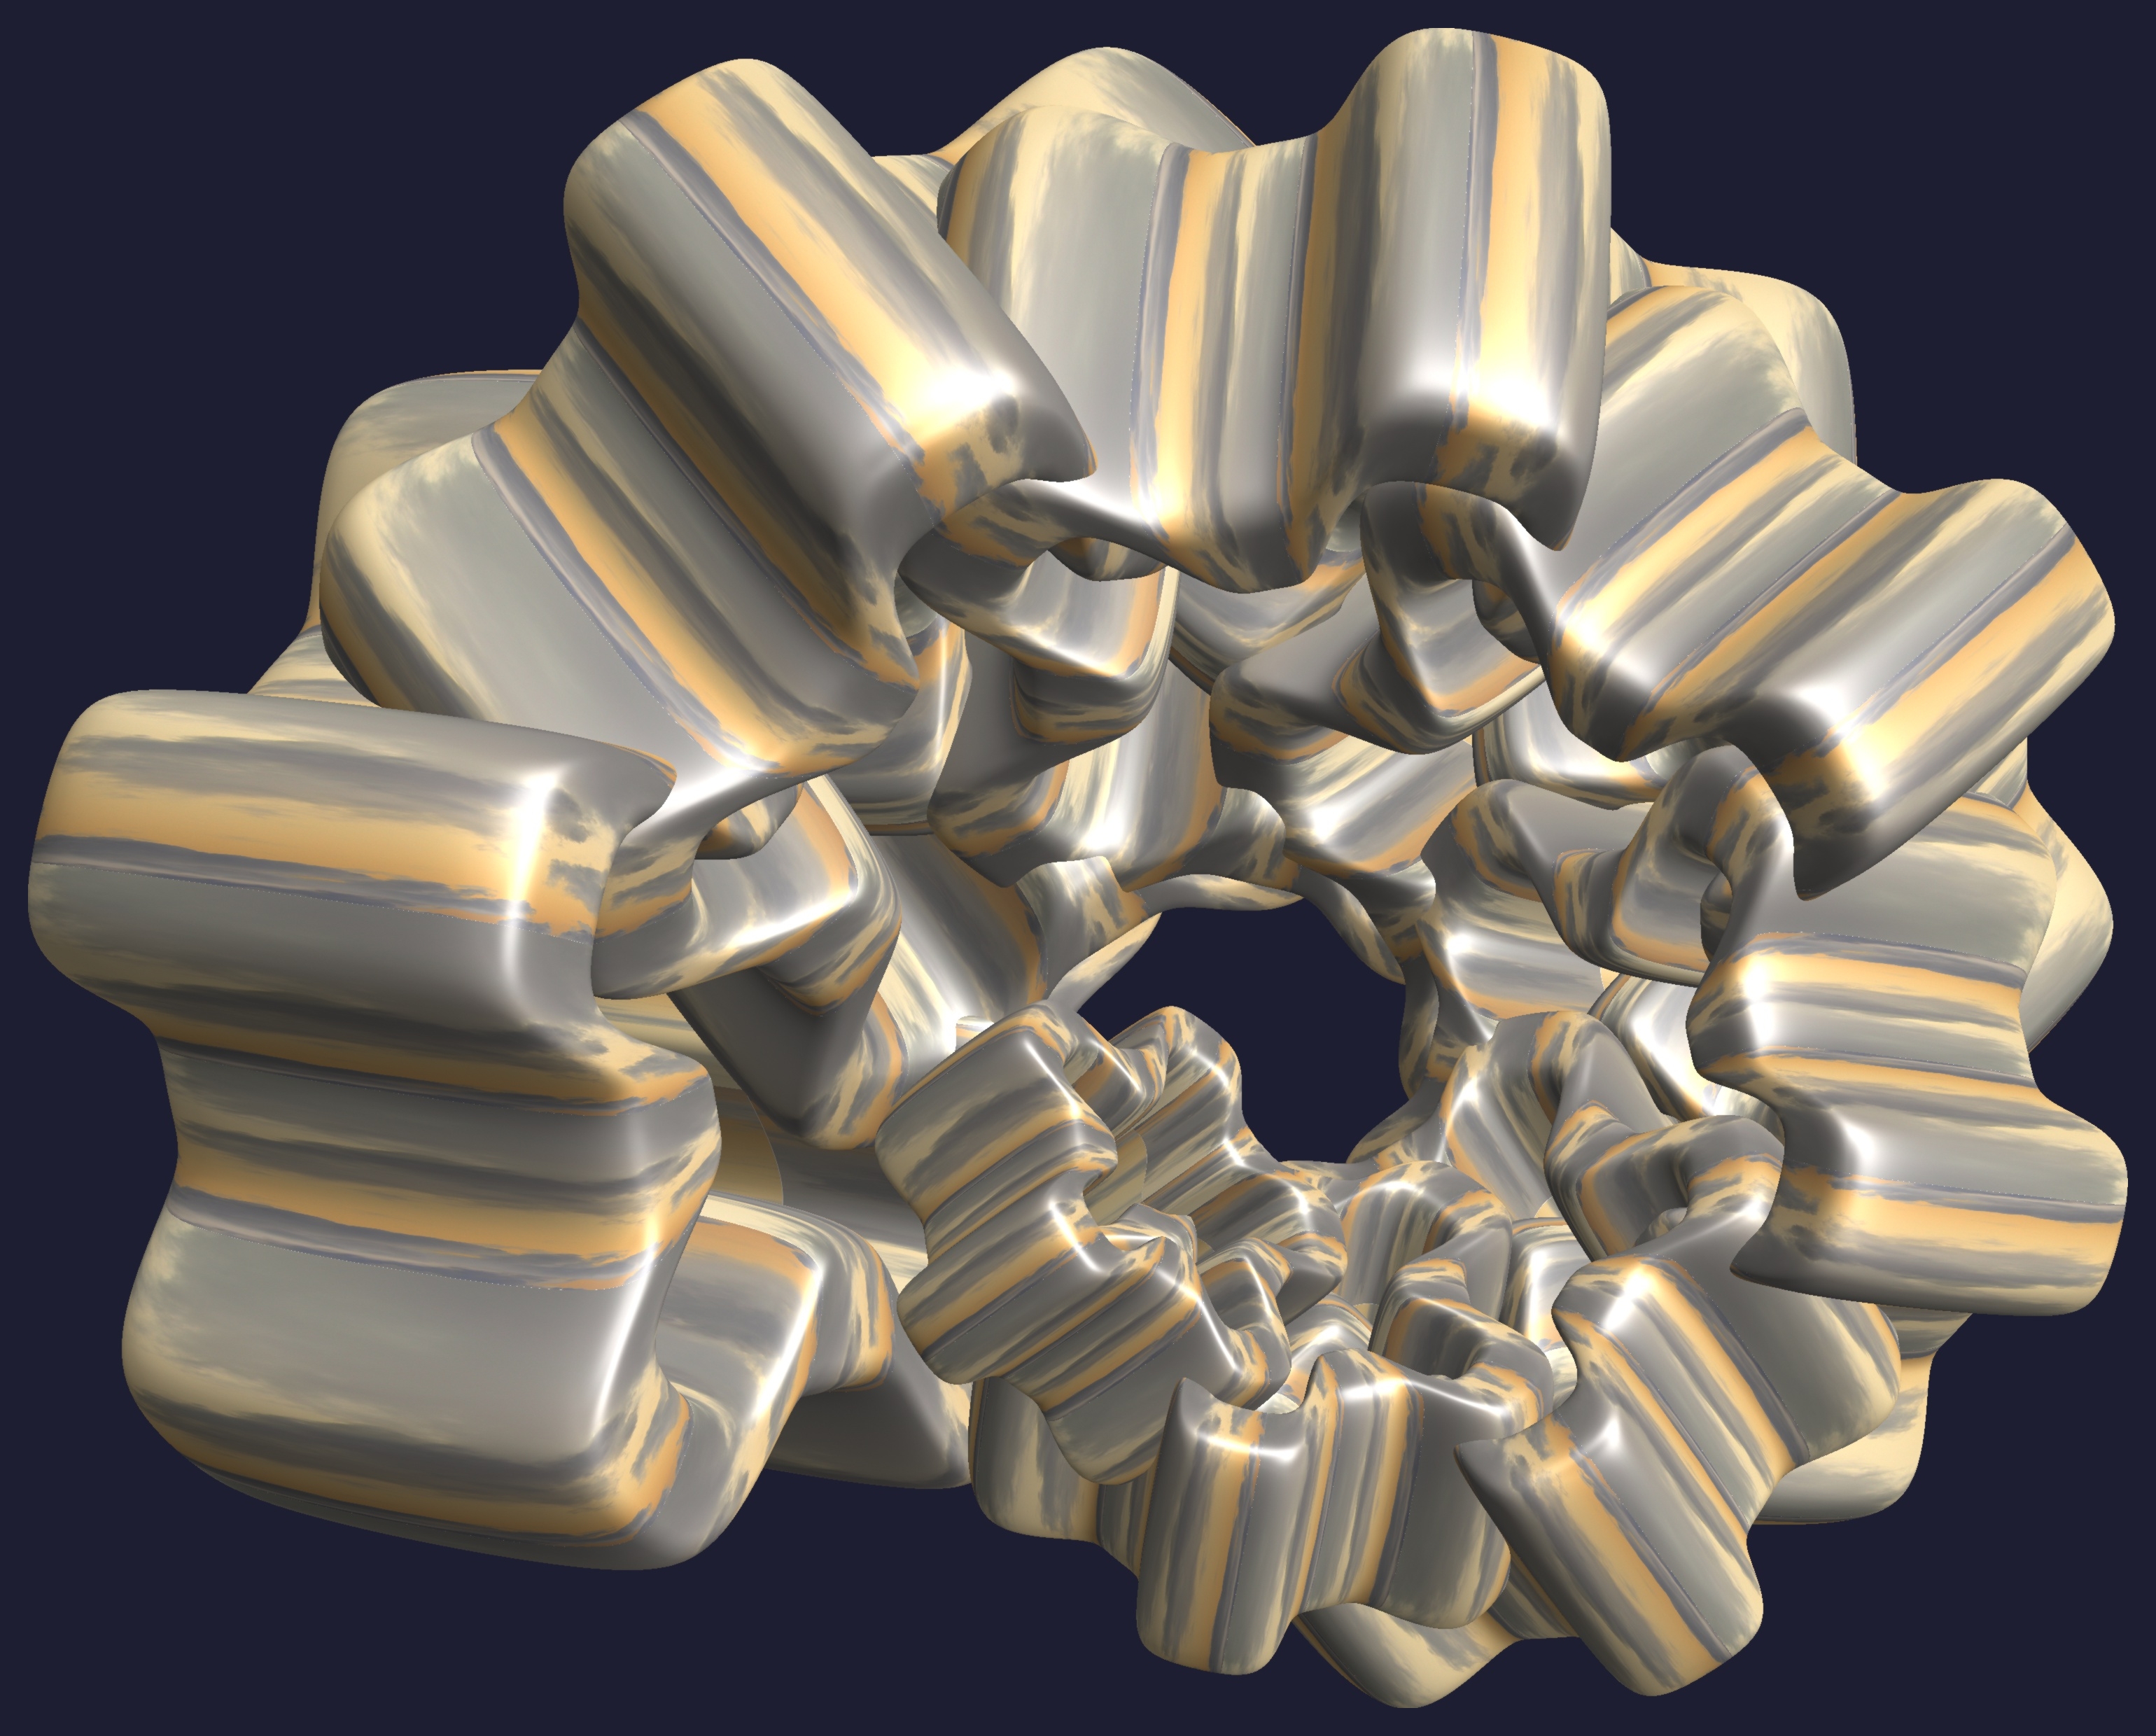
structure, wheel, texture, spiral, pattern, metal, design, symmetry, 3d, graphic, torus, mathematica, cg, parametricplot3d, code, program, algorithm, abstruct, mapping